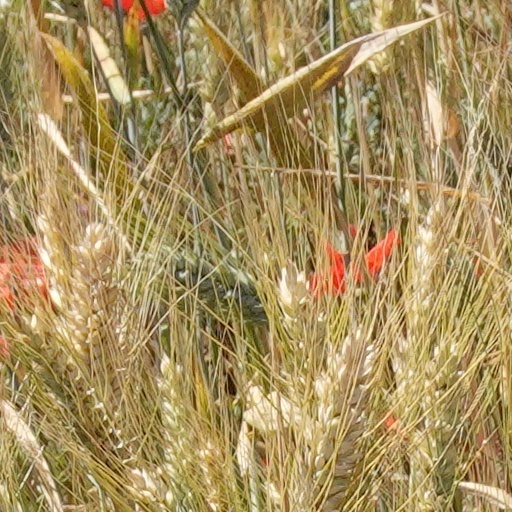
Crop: wheat